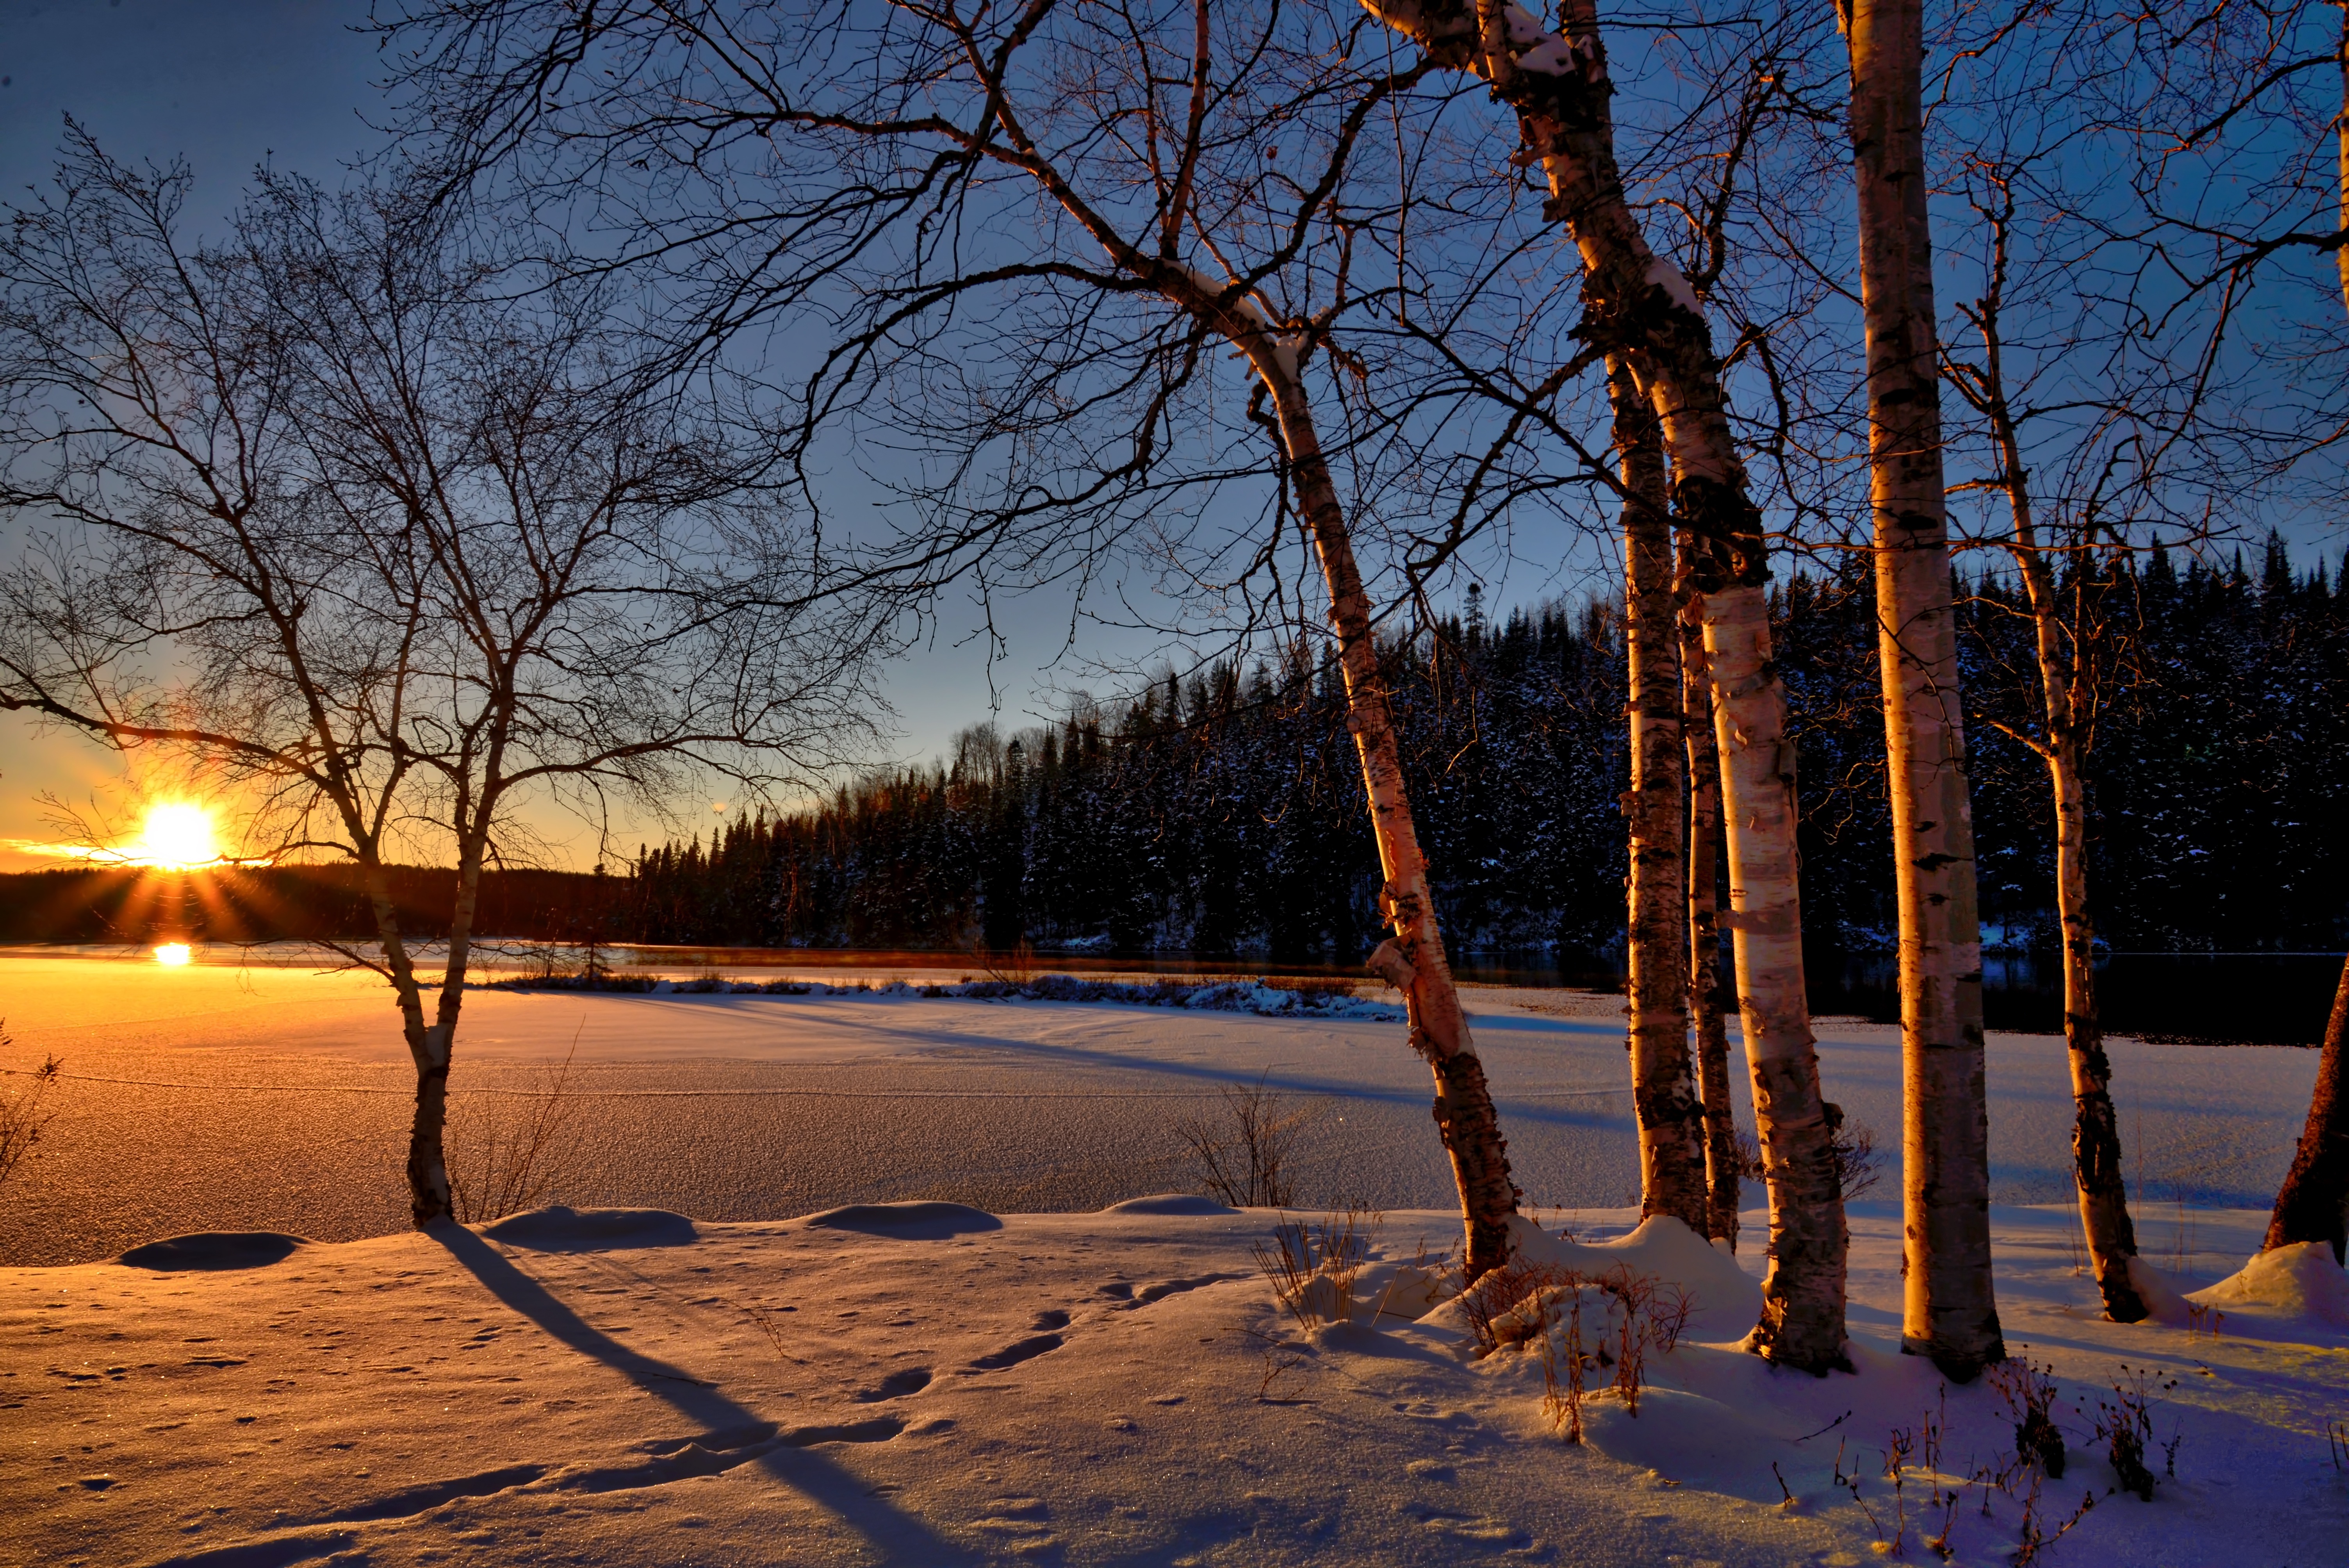
landscape, tree, nature, forest, branch, snow, winter, plant, sunrise, sunset, night, sunlight, morning, lake, frost, dawn, dusk, ice, evening, twilight, reflection, birch, autumn, weather, season, frozen lake, winter landscape, trees, colors, canada, quebec, freezing, against day, woody plant